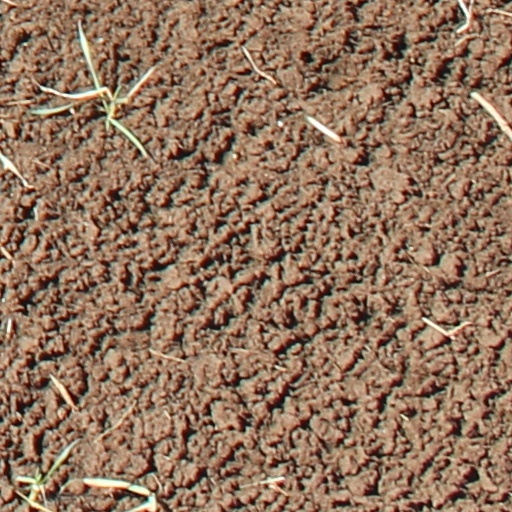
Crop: wheat